Autonomous Republic of Northern Epirus

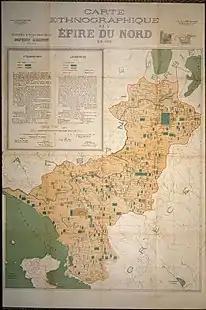
Ethnographic map of Northern Epirus in 1913, presented by Greece at the Paris Peace Conference, 1919

In March 1913, during the First Balkan War, the Greek Army entered Ioannina after breaching the Ottoman fortifications at Bizani, and soon afterwards advanced further north. Himarë had already been under Greek control since 5 November 1912, after a local Himariote, Gendarmerie Major Spyros Spyromilios, led a successful uprising that met no initial resistance. By the end of the war, Greek armed forces controlled most of the historical region of Epirus, from the Ceraunian mountains along the Ionian coast to Lake Prespa in the east.